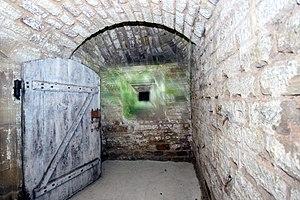
Le vestibule du magasin à poudre modèle 1874 du fort de Bois l'Abbé
Le fort de Bois-l'Abbé, brièvement appelé fort Poniatowski, est une fortification faisant partie de la place forte d'Épinal, situé au nord-est de la commune Uxegney.